Nabekura Station

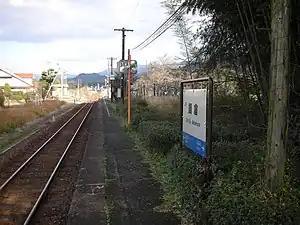
Nabekura Station in December 2008

is a passenger railway station located in the city of Yamaguchi, Yamaguchi Prefecture, Japan. It is operated by the West Japan Railway Company (JR West).